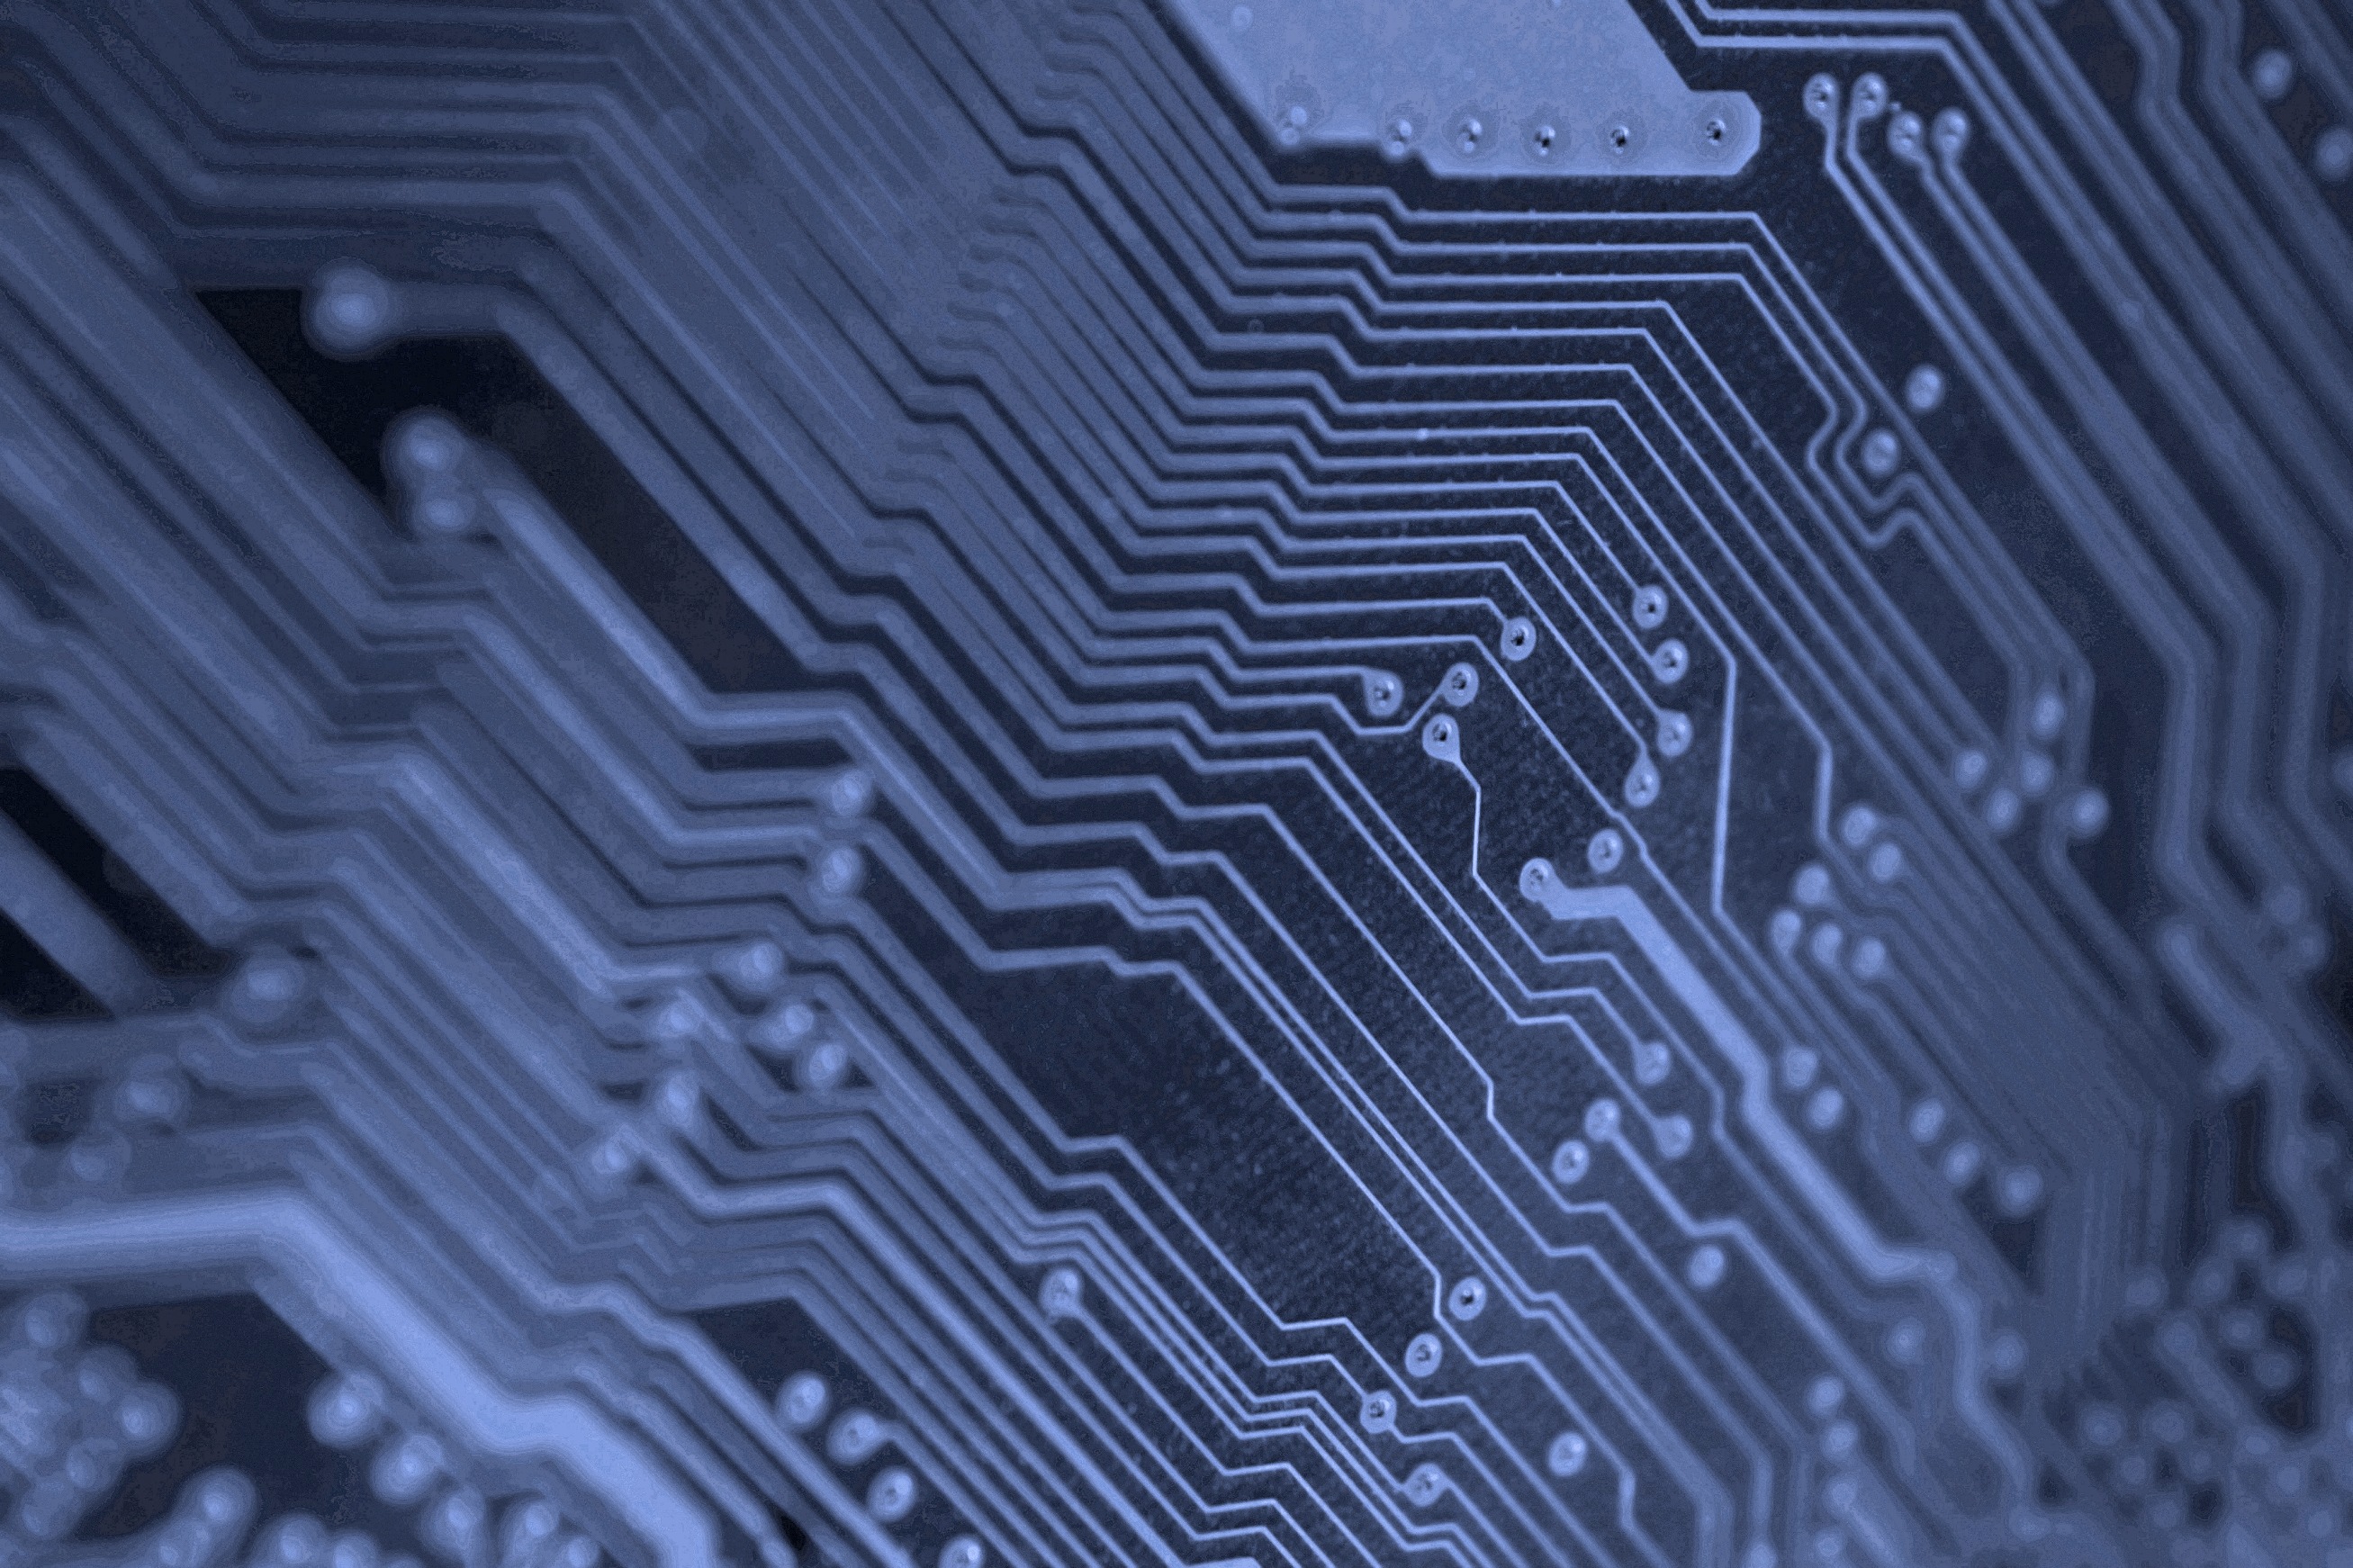
computer, drop, black and white, texture, pattern, line, blue, black, monochrome, material, circle, background image, background, design, shape, circuits, screenshot, monochrome photography, outdoor structure